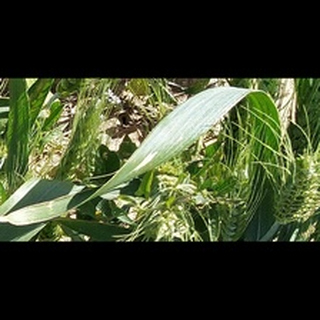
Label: healthy_wheat